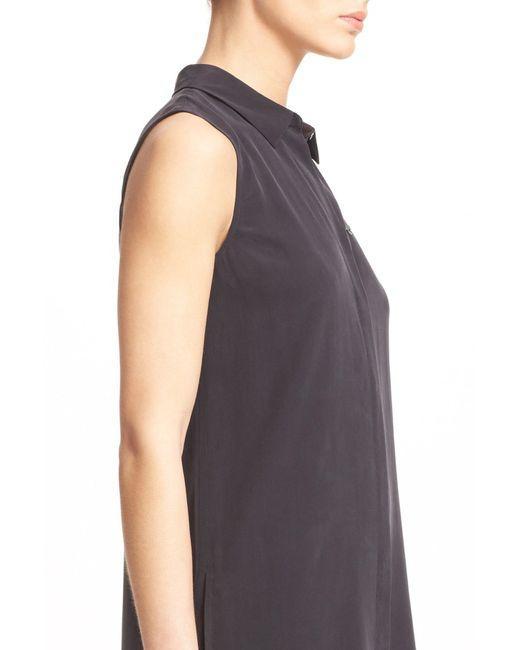
Graues ärmelloses Kragenoberteil für Damen